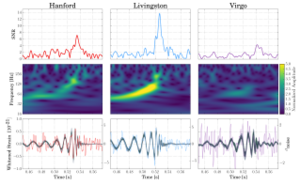
GW170814 est le nom du signal attribué à une observation directe d’ondes gravitationnelles annoncée le 27 septembre 2017. La détection a été faite le 14 août 2017 à 10 h 30 min 43 s UTC sur les deux sites américains jumeaux LIGO construits en Louisiane et dans l’État de Washington, et pour la première fois par l'observatoire européen Virgo, près de Pise.
Cet article dresse la liste des ondes gravitationnelles annoncées en date du 30 novembre 2018, ainsi qu'une liste de candidats.